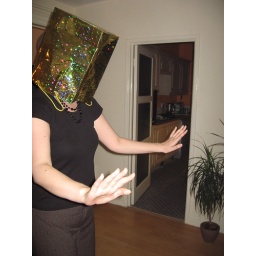
put a bag on your head and walk around the house as fast as you can